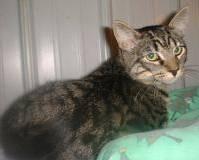
cat